Ali La Pointe

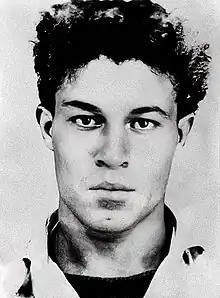

Ali Ammar (14 May 1930 – 8 October 1957), better known by his nom de guerre Ali la Pointe, was an Algerian militant, prominent revolutionary and guerilla figure of the Algerian War. He is best known for being one of the FLN commanders during the Battle of Algiers.